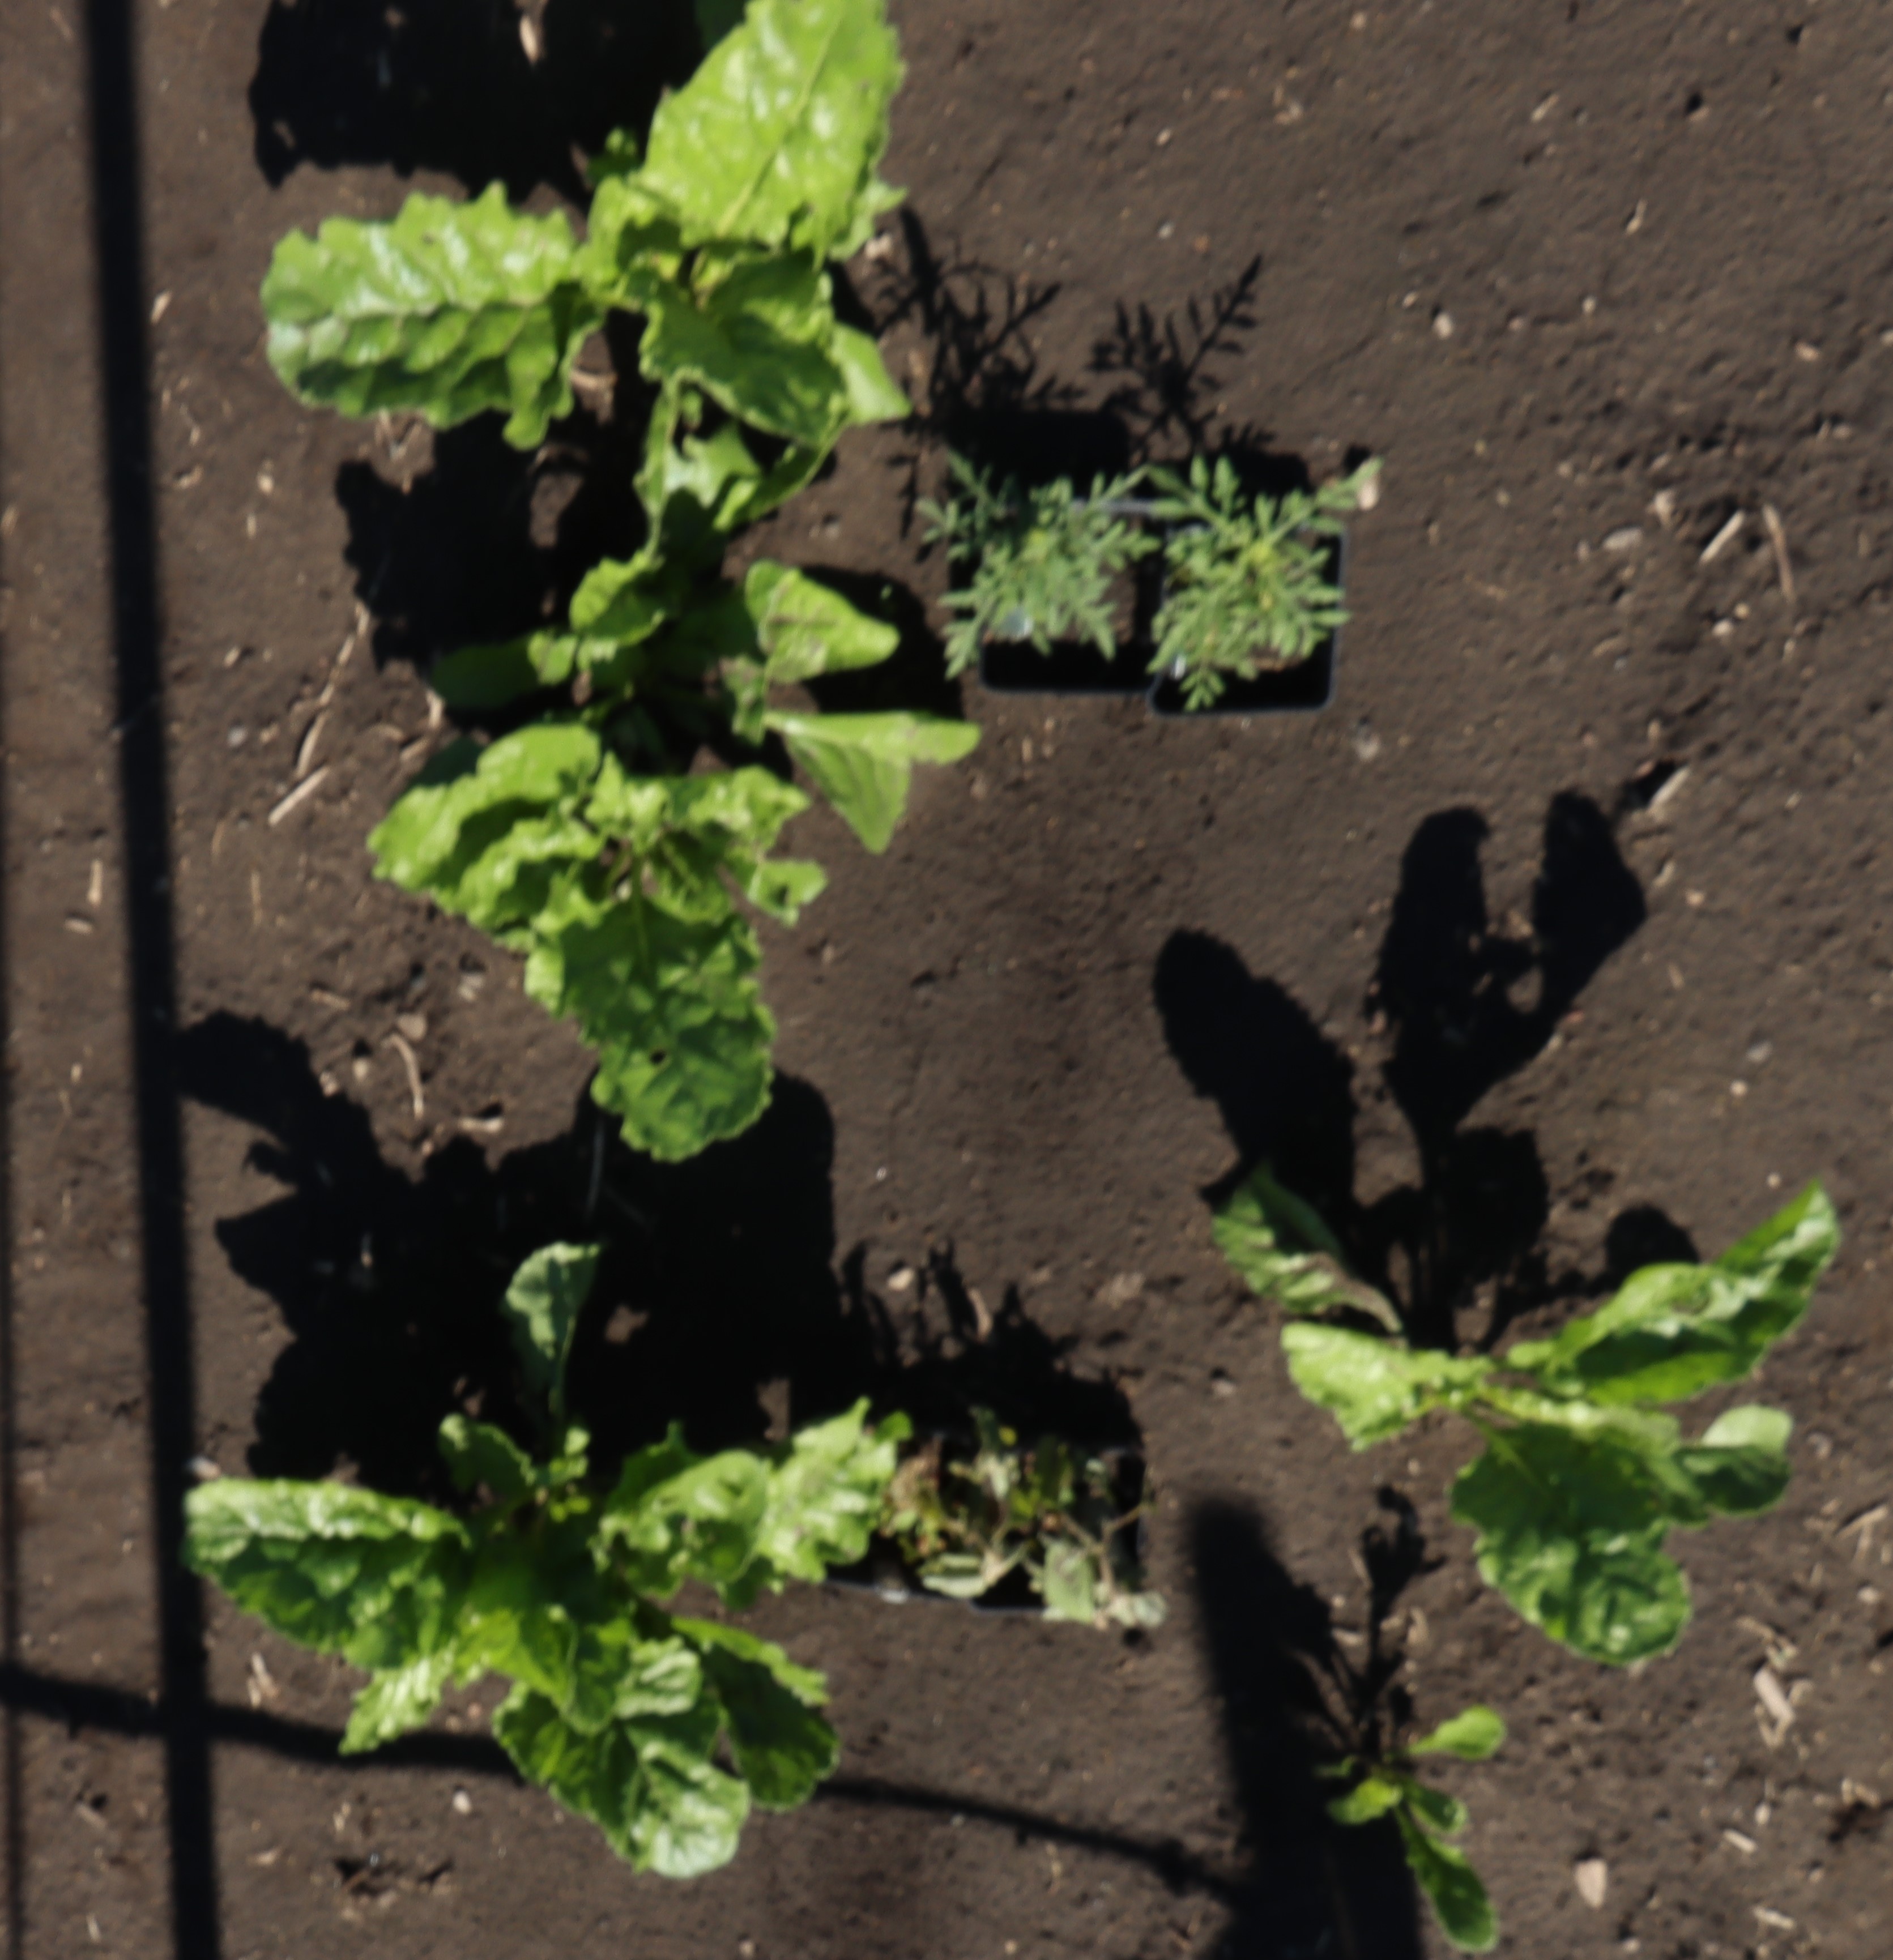
Crop: Sugar beet
Objects: Sugar beet, Sugar beet, Sugar beet, Sugar beet, Sugar beet, Ragweed, Ragweed